David Johnson (photographer)

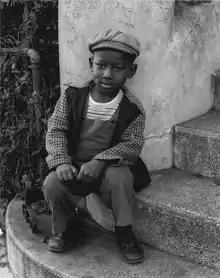
"Clarence" (1947) is considered one of Johnson's signature works.

Johnson soon discovered the Fillmore District, a neighborhood that was home to a large majority of the city's rapidly growing African American population. His photographs are some of the only photos of African American life in the Fillmore before urban redevelopment of the 1960s. His subjects included children, community members, activists, and musicians, and he photographed prominent African Americans in politics, society, and civil rights, including Langston Hughes, Thurgood Marshall, Jackie Robinson, W. E. B. Du Bois, and Willie Brown. A popular photograph, and one of Johnson's own favorites, is of a 5-year-old boy sitting on the steps of a church. Entitled "Clarence", it was the "San Francisco Chronicle"s Picture of the Week in 1947, and the first photograph for which Johnson was paid.